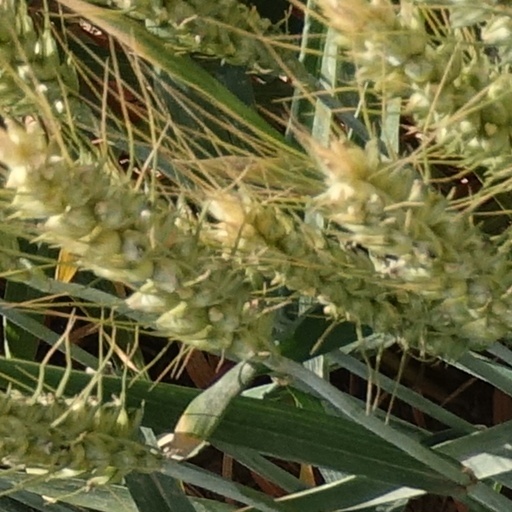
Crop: wheat